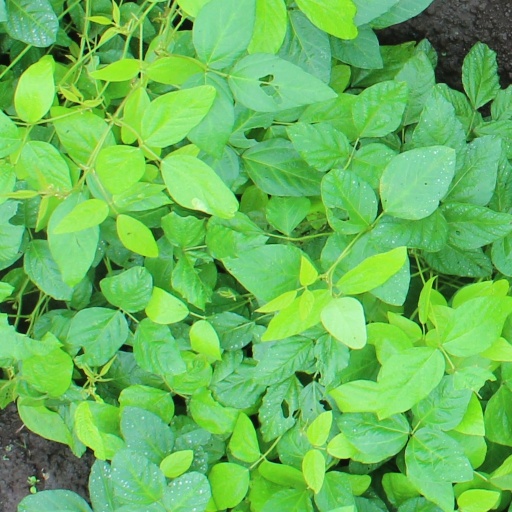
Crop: soybean